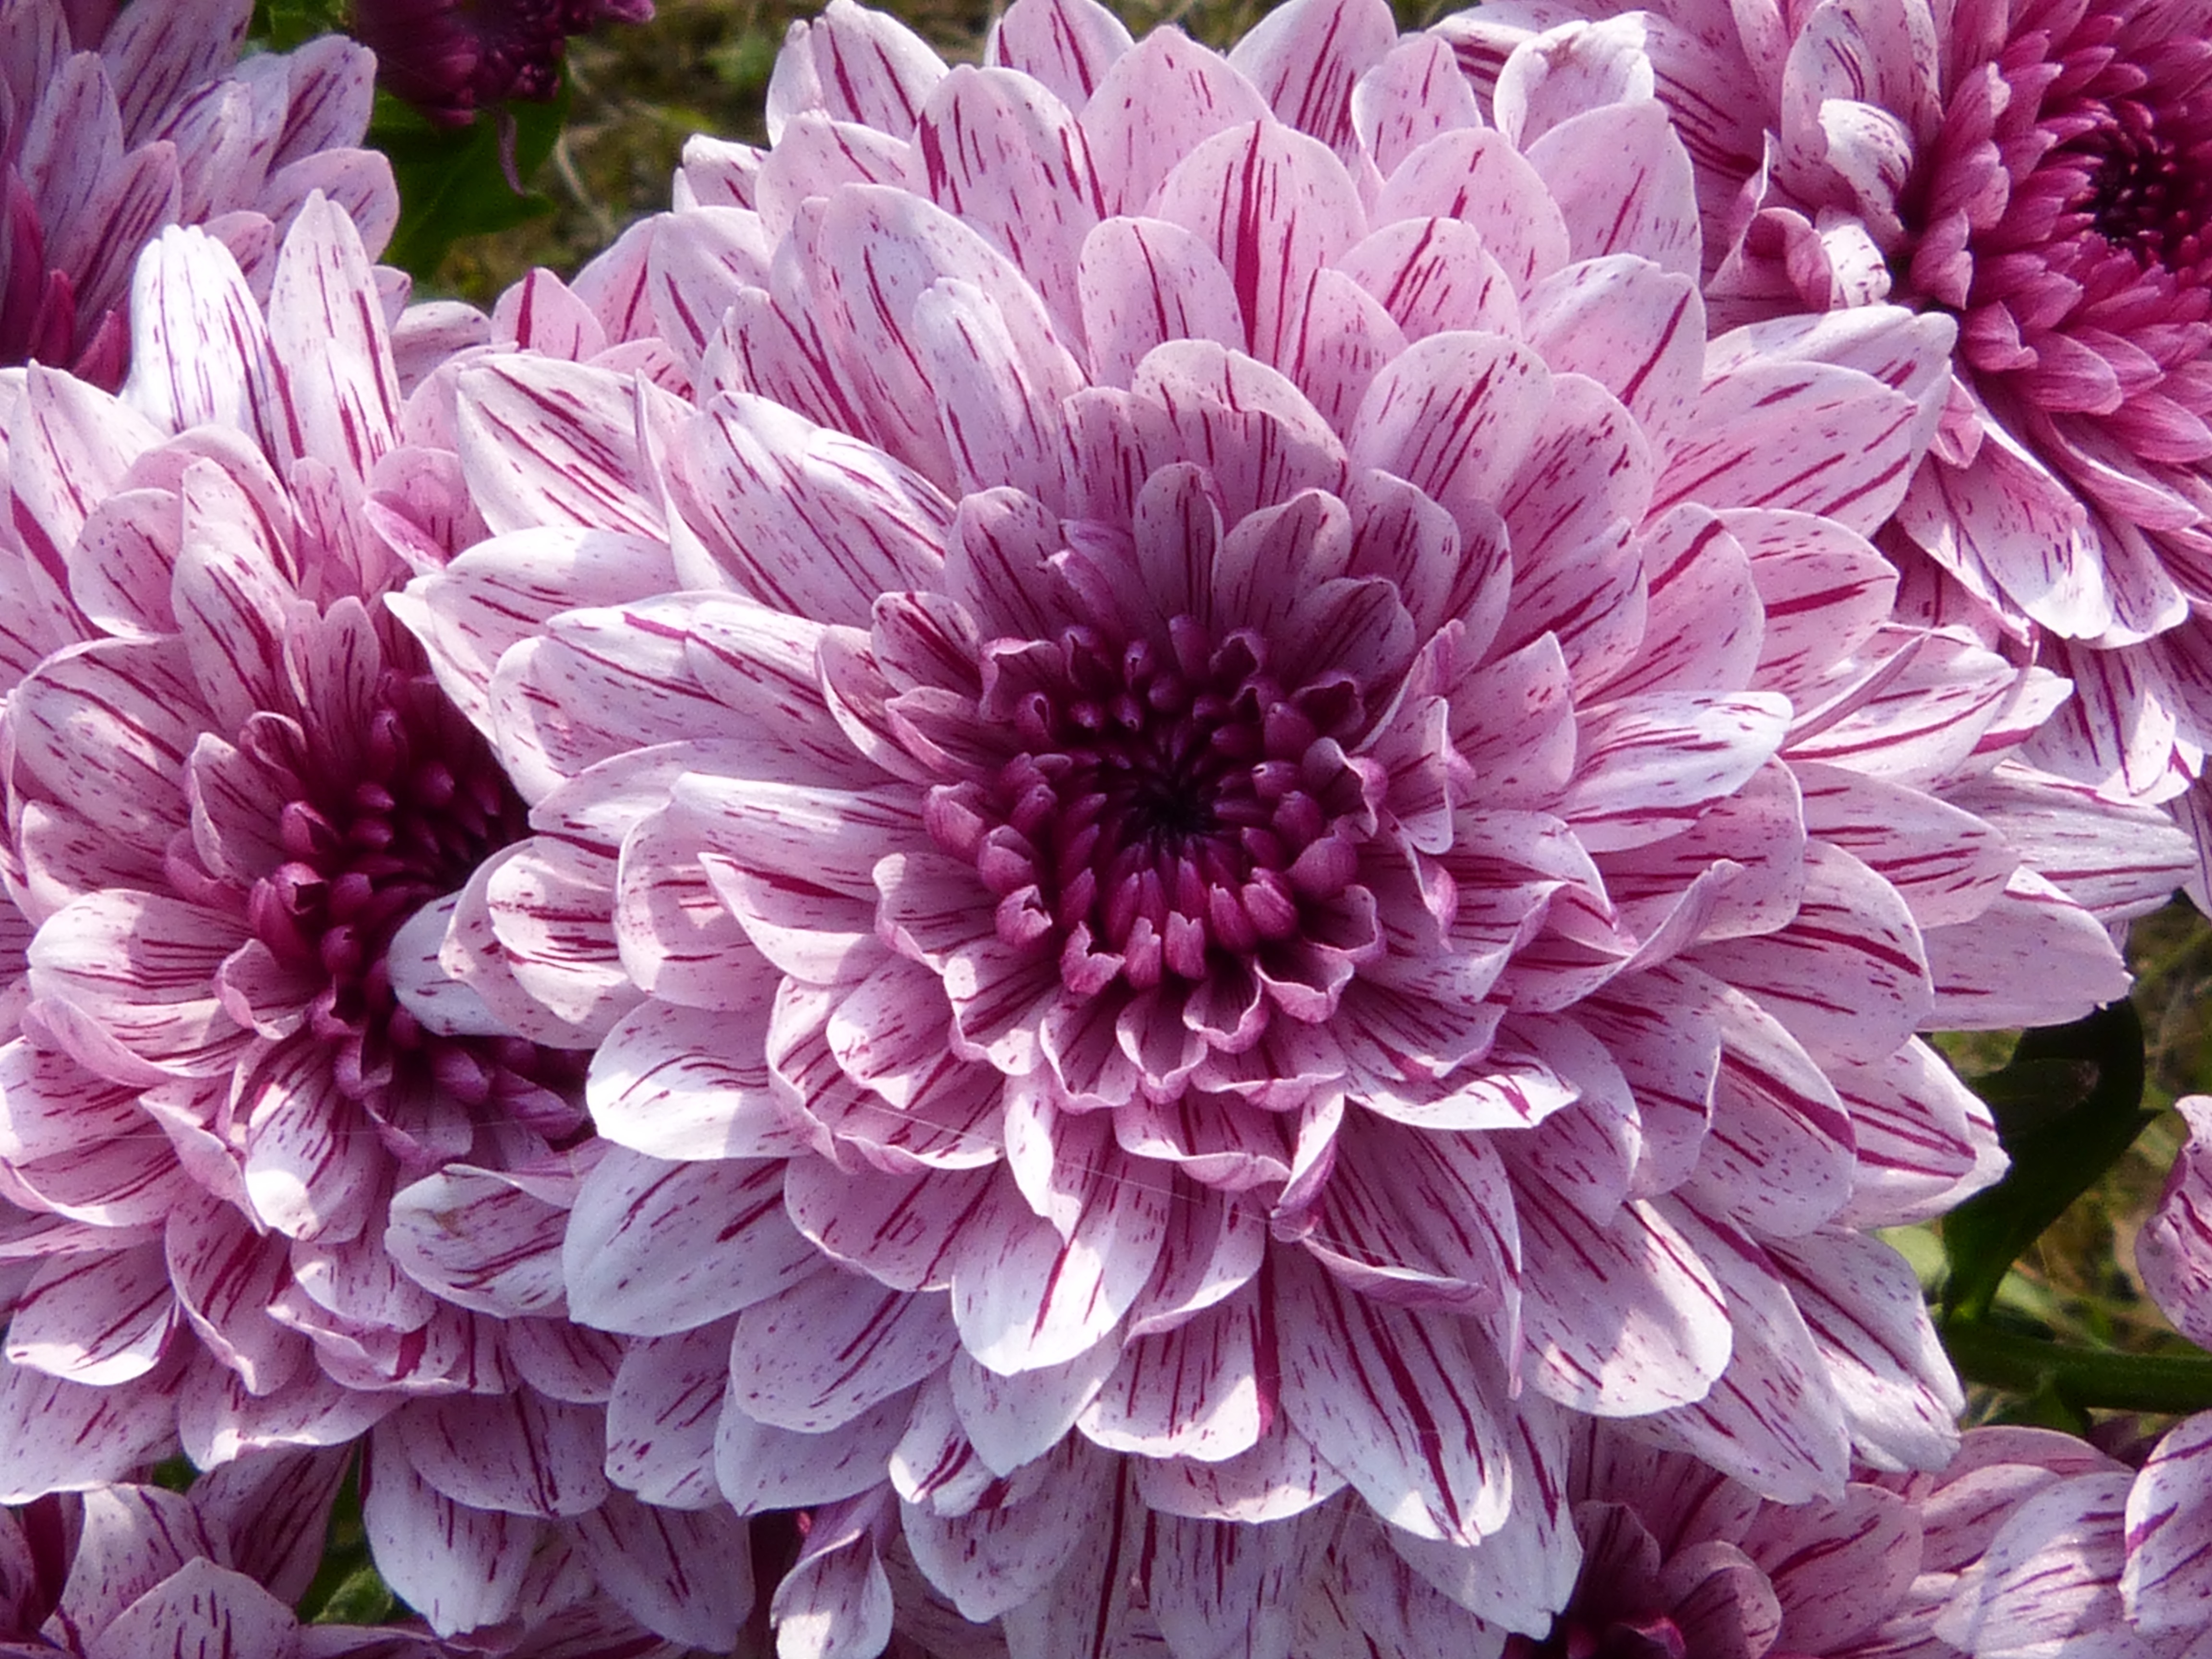
blossom, plant, flower, petal, bloom, pink, flora, flowers, close up, dahlia, chrysanthemum, flowering plant, daisy family, asterales, land plant, chrysanths